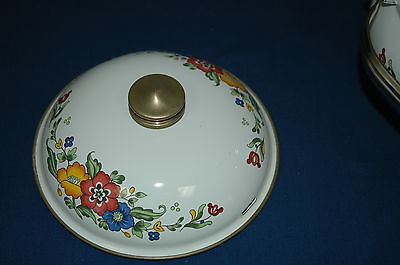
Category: kettle